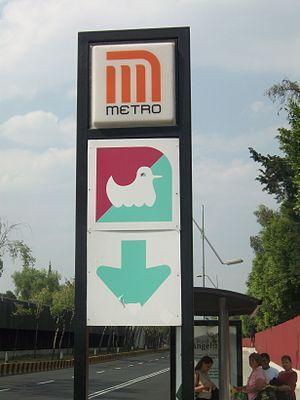
Candelaria est une des stations du métro de Mexico sur les lignes 1 et 4. Il est situé dans le centre de Mexico, dans la délégation Venustiano Carranza.